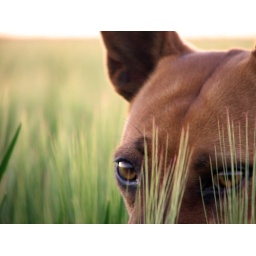
My dog posing for me in a field of barley